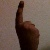
The image shows a hand gesture representing the number 1 in Indian Sign Language.